Trekkies (film)

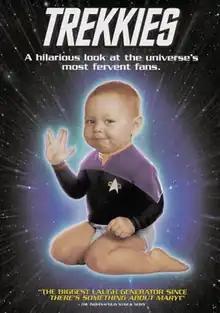
Original movie poster

Trekkies is a 1997 documentary film directed by Roger Nygard about the devoted fans of Gene Roddenberry's "Star Trek". It is the first film released by Paramount Vantage, then known as Paramount Classics, and is presented by Denise Crosby, best known for her portrayal of Security Chief Tasha Yar on the first season of "".